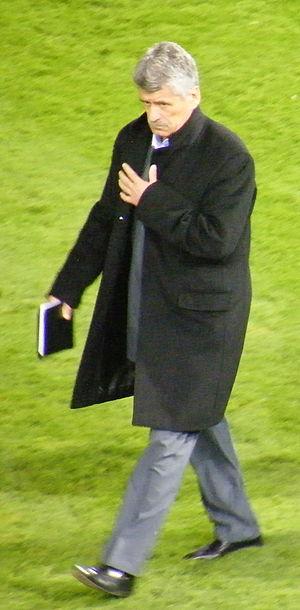
Le Nemzeti Bajnokság I ou NBI, appelé actuellement OTP Bank Liga, est le championnat de football professionnel de plus haut niveau en Hongrie, depuis sa création en 1901.